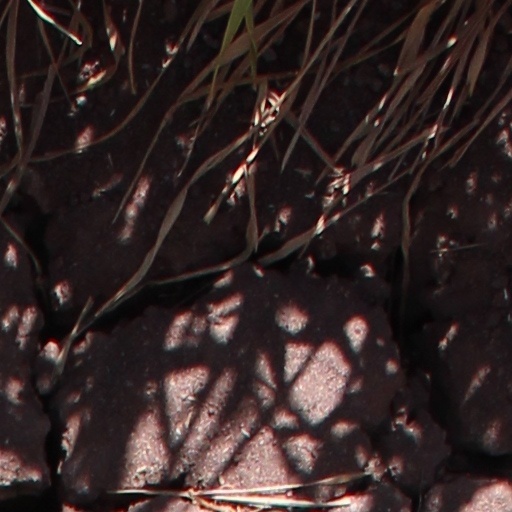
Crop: wheat